Alexander Ziskind Maimon

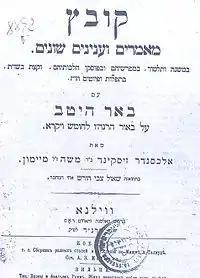
Title page of Ziskind's 1894 book

Maimon was born in Seirijai, Lithuania, then part of the Russian Empire to a family who claimed agnatic descent from Maimonides. His commentaries on biblical literature, Mishnah, Talmud and Halacha were publicized from his younger years and throughout his life. He was a writer for "HaMagid" Hebrew newspaper, known by the acronym of his and his father's name - AZBRMM (Alexander Ziskind ben Rabbi Moshe Maimon). His daughter's tombstone refers to him as "Maimon from Seirijai". In 1872 he is mentioned as "Rabbi Ziskind Maimon" in "HaMagid" in a list of people from Seirijai who donated to the Persian relief effort.